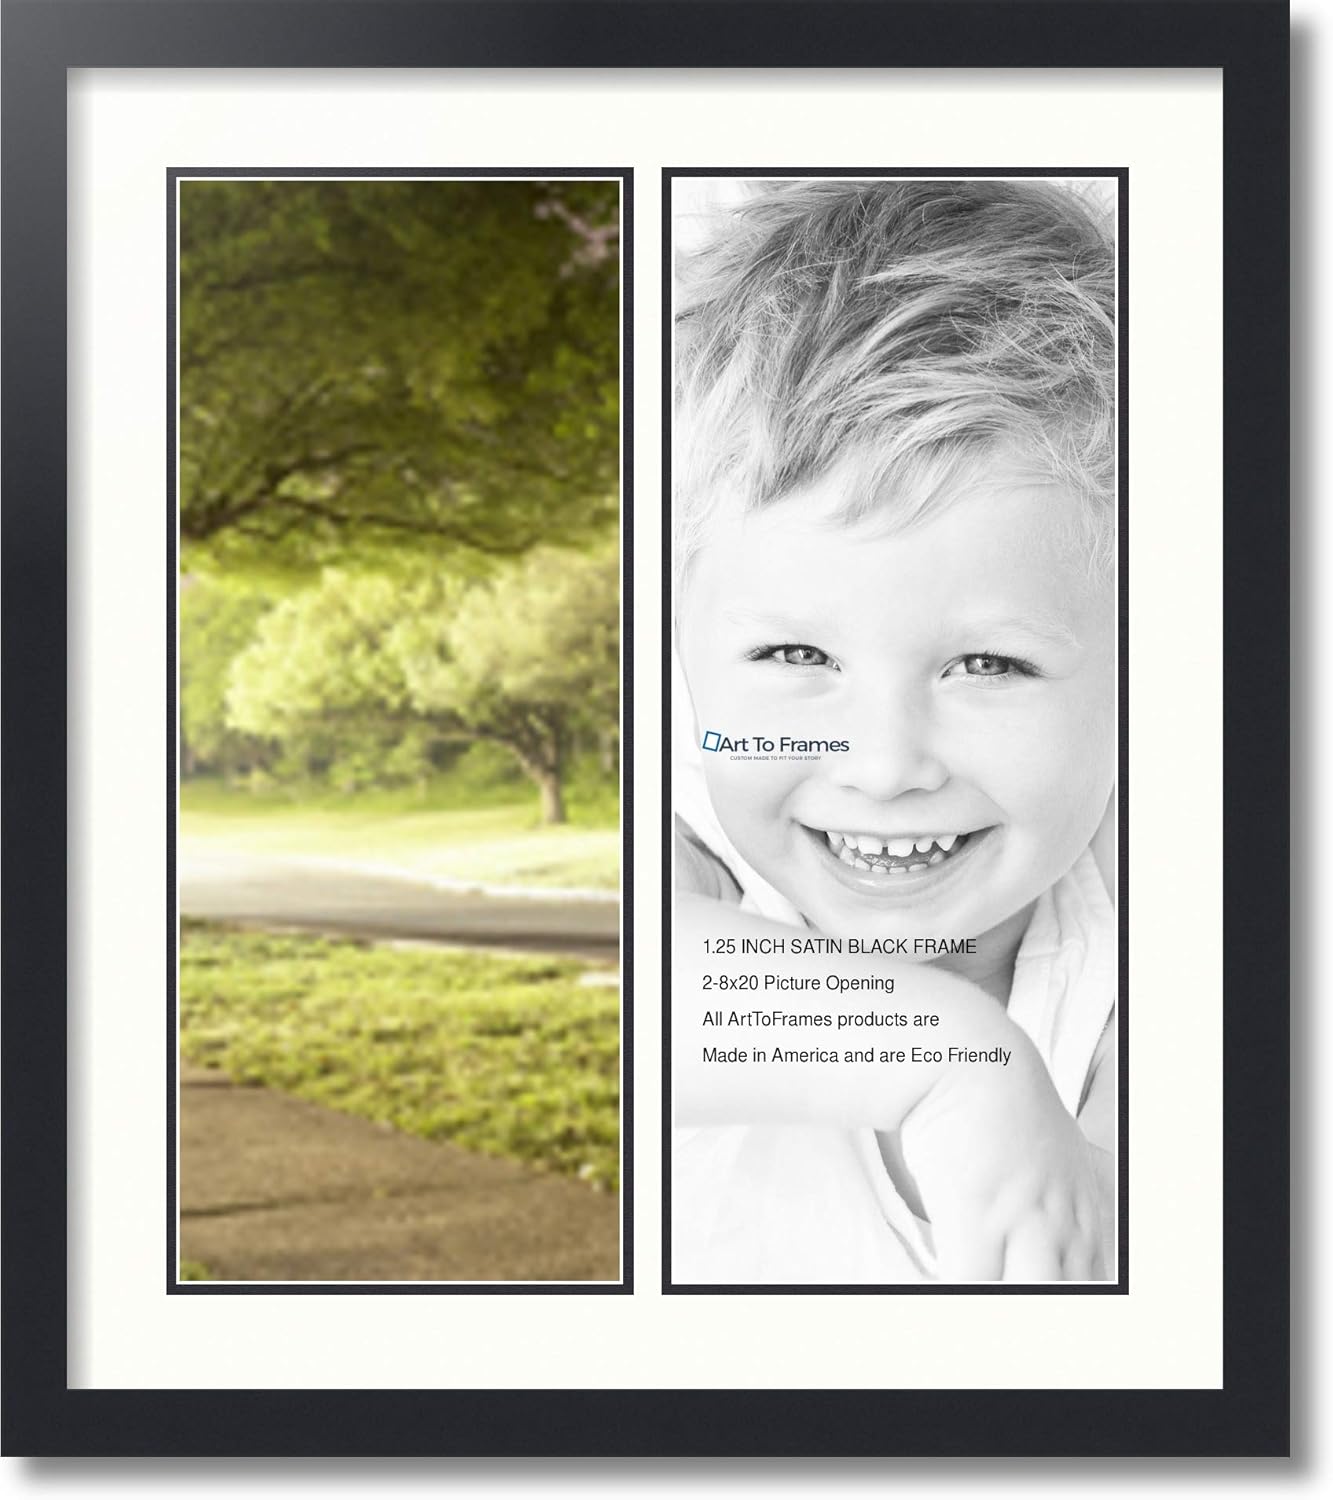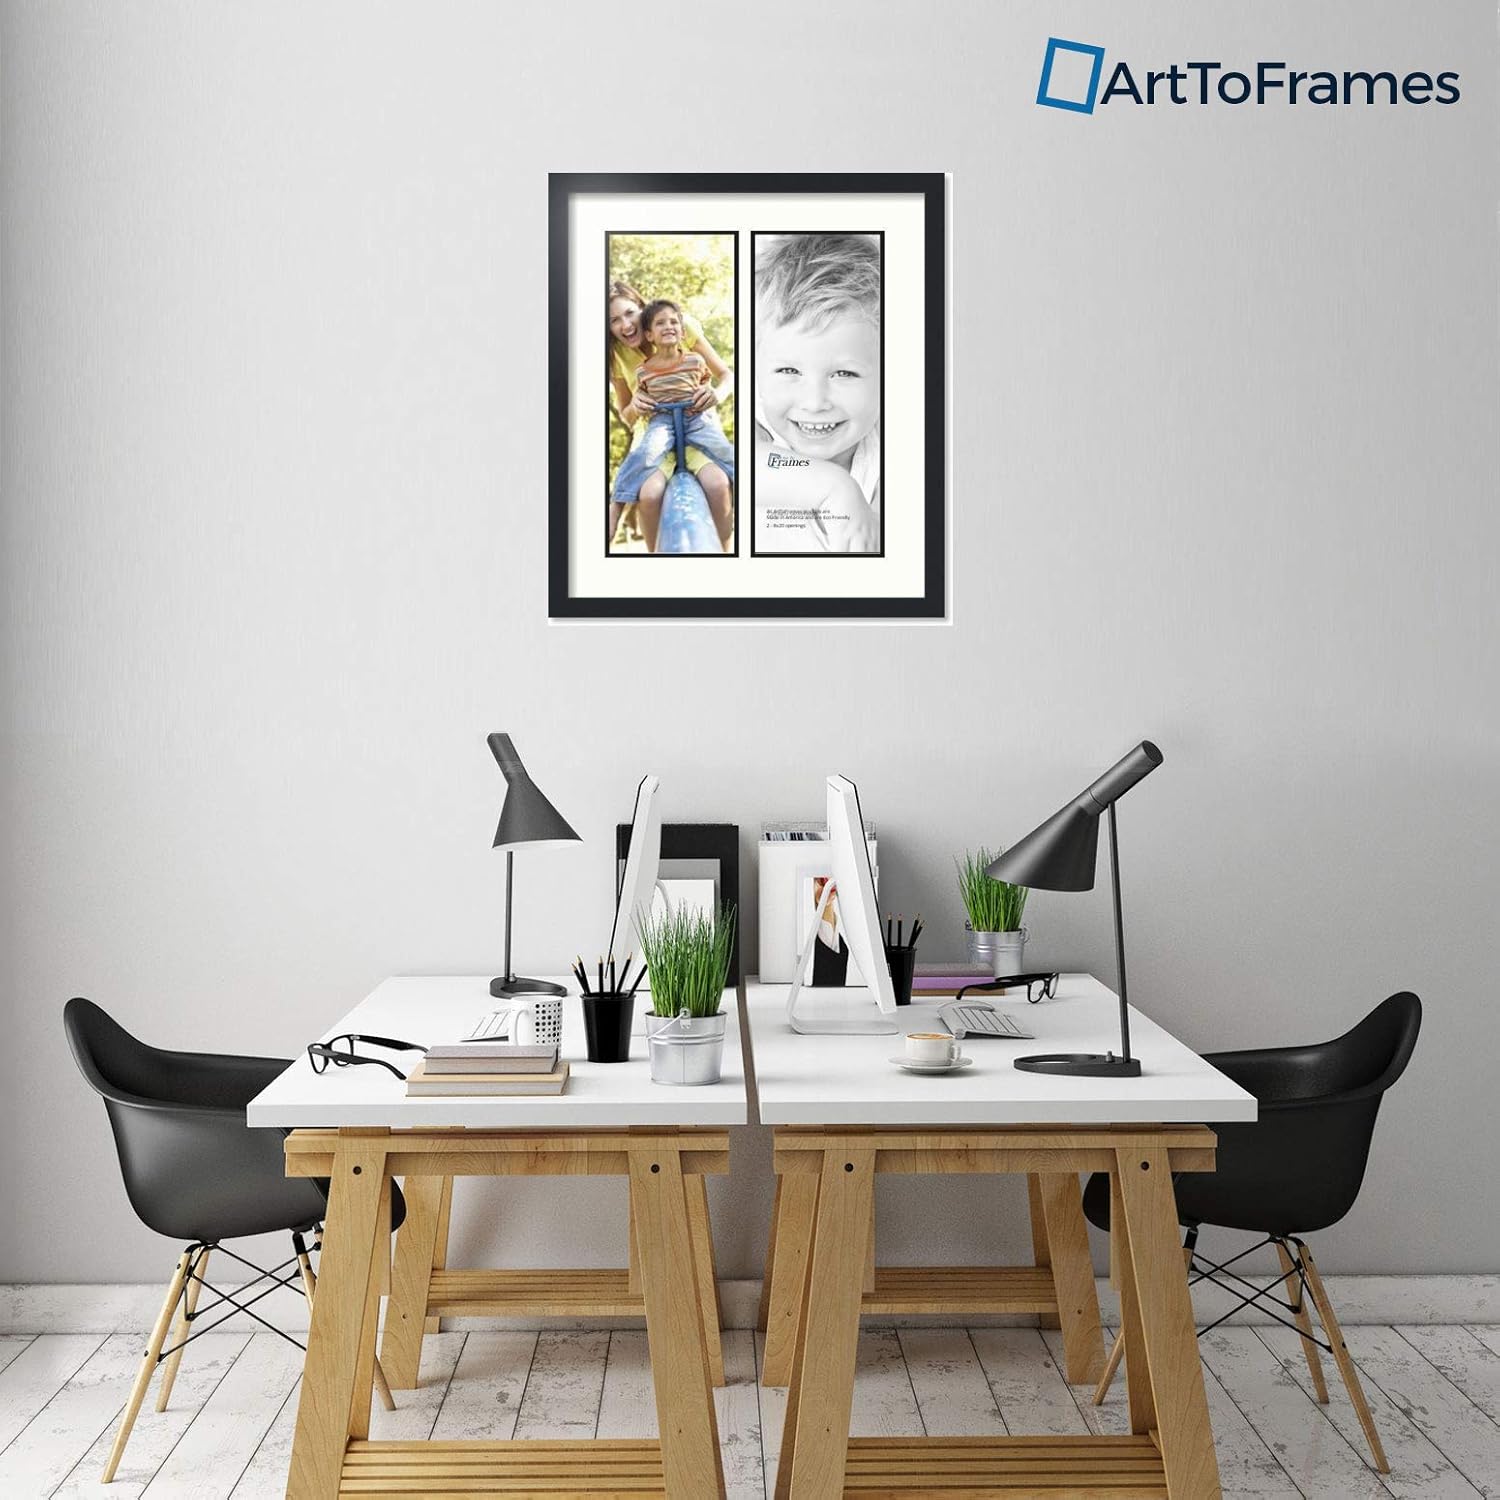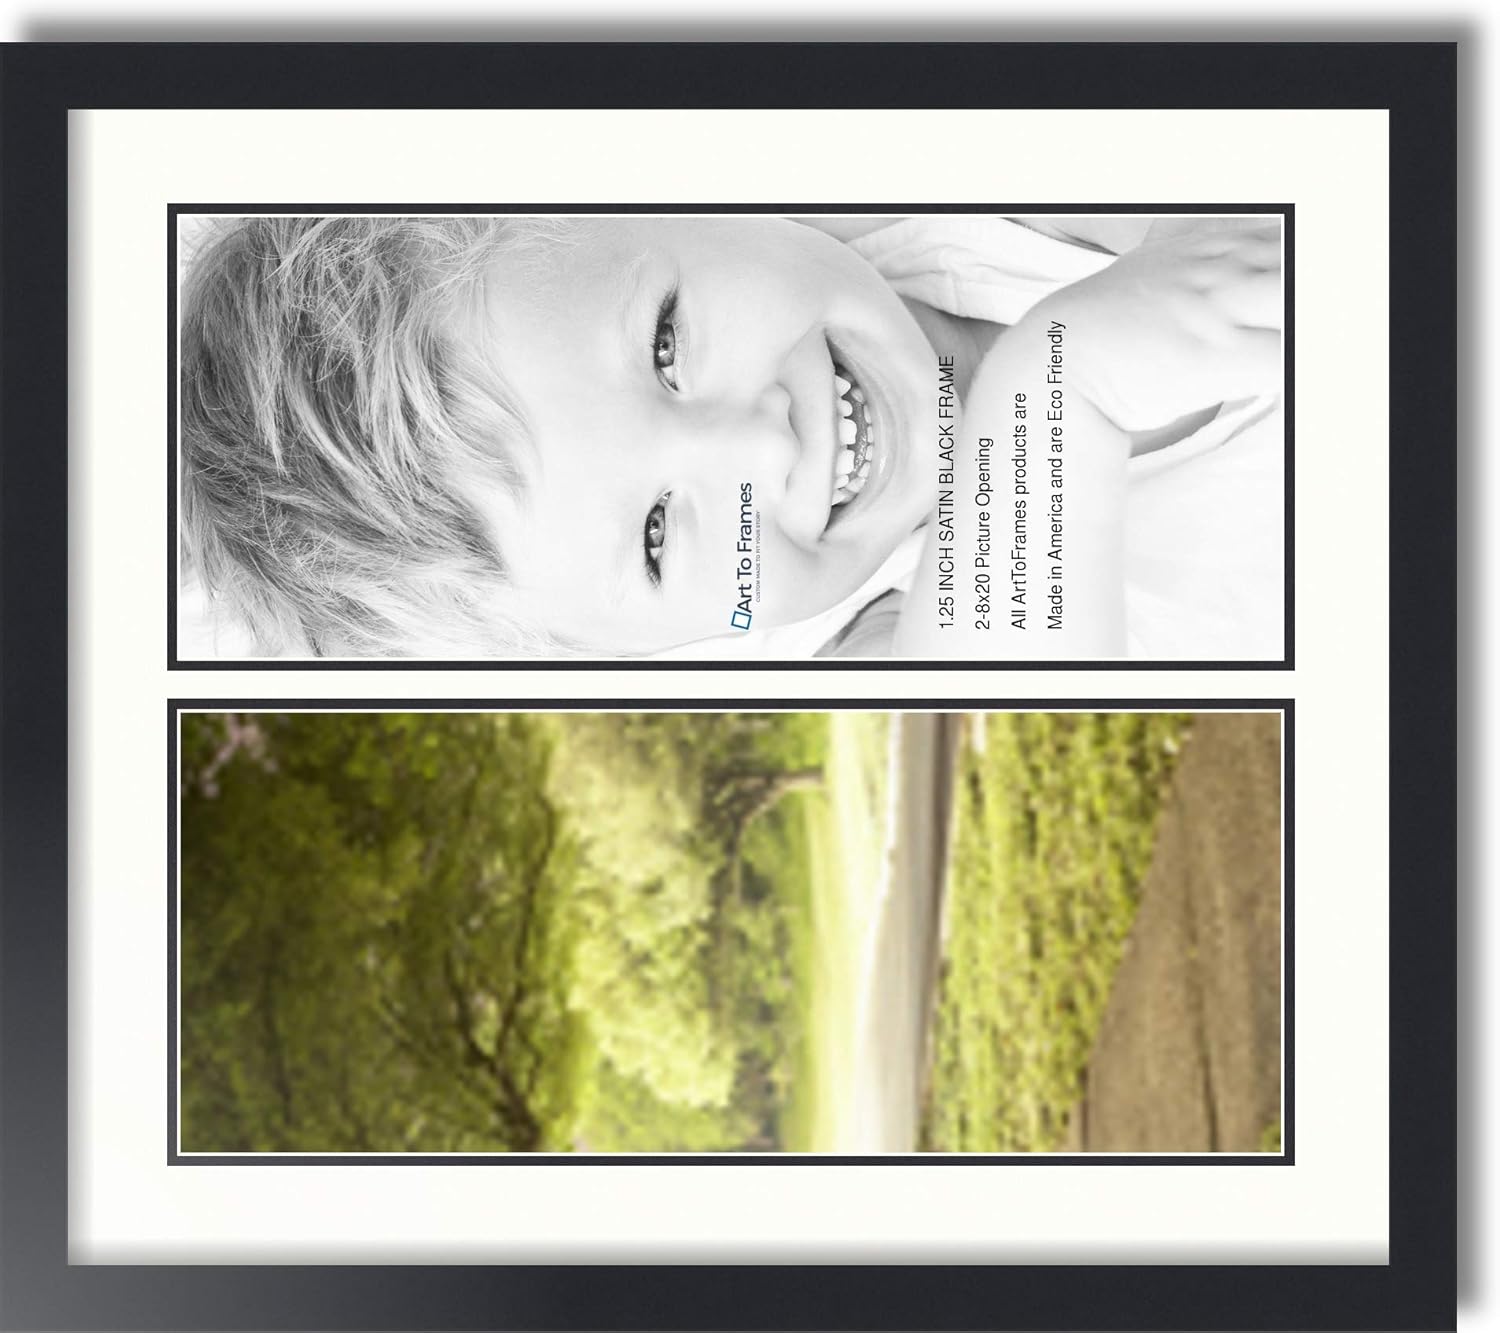
ArtToFrames Collage Photo Frame Double Mat with 2 - 8x20 Openings and Satin Black Frame
Category: Amazon Home
Your one-of-a-kind photos deserve one-of-a-kind frames, but visiting a custom frame shop can be time consuming and expensive. ArtToFrames extensive and growing line of inexpensive multi opening Photo Mats will get you the look you want at a price you can afford. Our Photo Mats come in a variety of sizes and colors and can be custom made to your needs. Frame choices range from traditional to contemporary, with both single and multiple photo opening mat options. With our large selection of custom frame and mat choices, the design possibilities are limitless. When you're done, you'll have a unique custom framed photo that will look like you spent a fortune at a frame shop. Your frame will be delivered directly to your front door or sent as a gift straight to your recipient.
Features: Comes with satin black frame, plexi glass, 2 mats, backing and a wire Hanging set (hardware as shown in the photos) | Finished Frame Dimensions: 23" x 26" (Total frame size when hanging on the wall) | Top mat color: Porcelain. Bottom mat color: black | Comes with 2 - 8x20 openings. (Each opening cut roughly 1/4smaller then the Size listed so it holds in your photos nicely) | High Quality 4-ply double mats... lignin Free, ph-neutral. Bevel cut edges